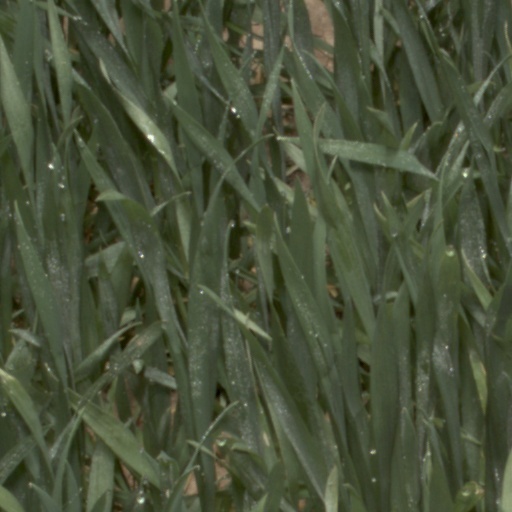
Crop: wheat